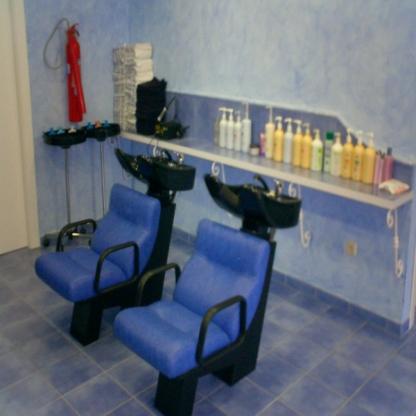
Scene: Indoor